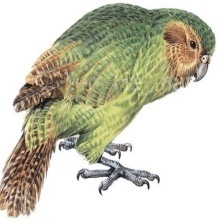
Species: KAKAPO
Scientific name: STRIGOPS HABROPTILUS